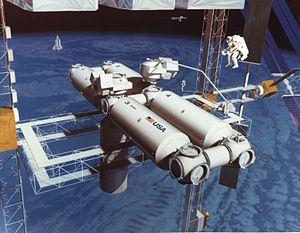
La Station spatiale internationale, en abrégé SSI ou ISS, est une station spatiale placée en orbite terrestre basse, occupée en permanence par un équipage international qui se consacre à la recherche scientifique dans l'environnement spatial. Ce programme, lancé et piloté par la NASA, est développé conjointement avec l'agence spatiale fédérale russe, avec la participation des agences spatiales européenne, japonaise et canadienne.